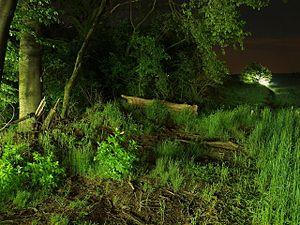
Le light painting est une technique visuelle de prise de vue photographique fondée sur la captation de la lumière, peu importe sa forme et son intensité, sur un capteur optique ou numérique. Cela permet de fixer la lumière dans un état temporel et d’espace. Cette technique consiste à modeler la lumière pour créer des compositions selon l’envie et la volonté du lightpainteur.